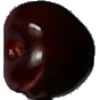
Label: cherry